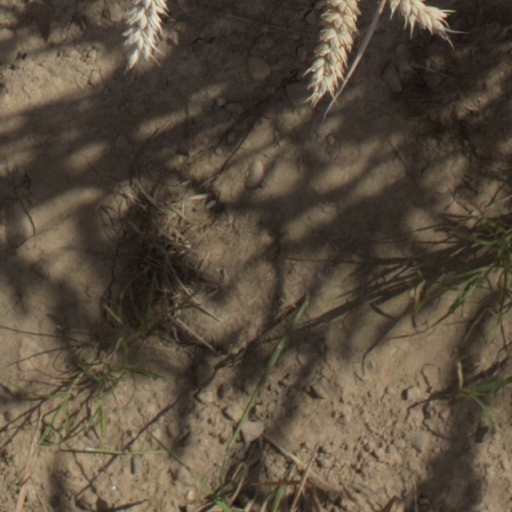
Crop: wheat